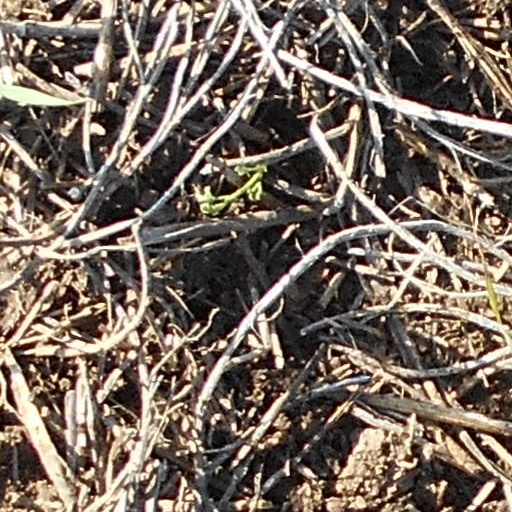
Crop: wheat